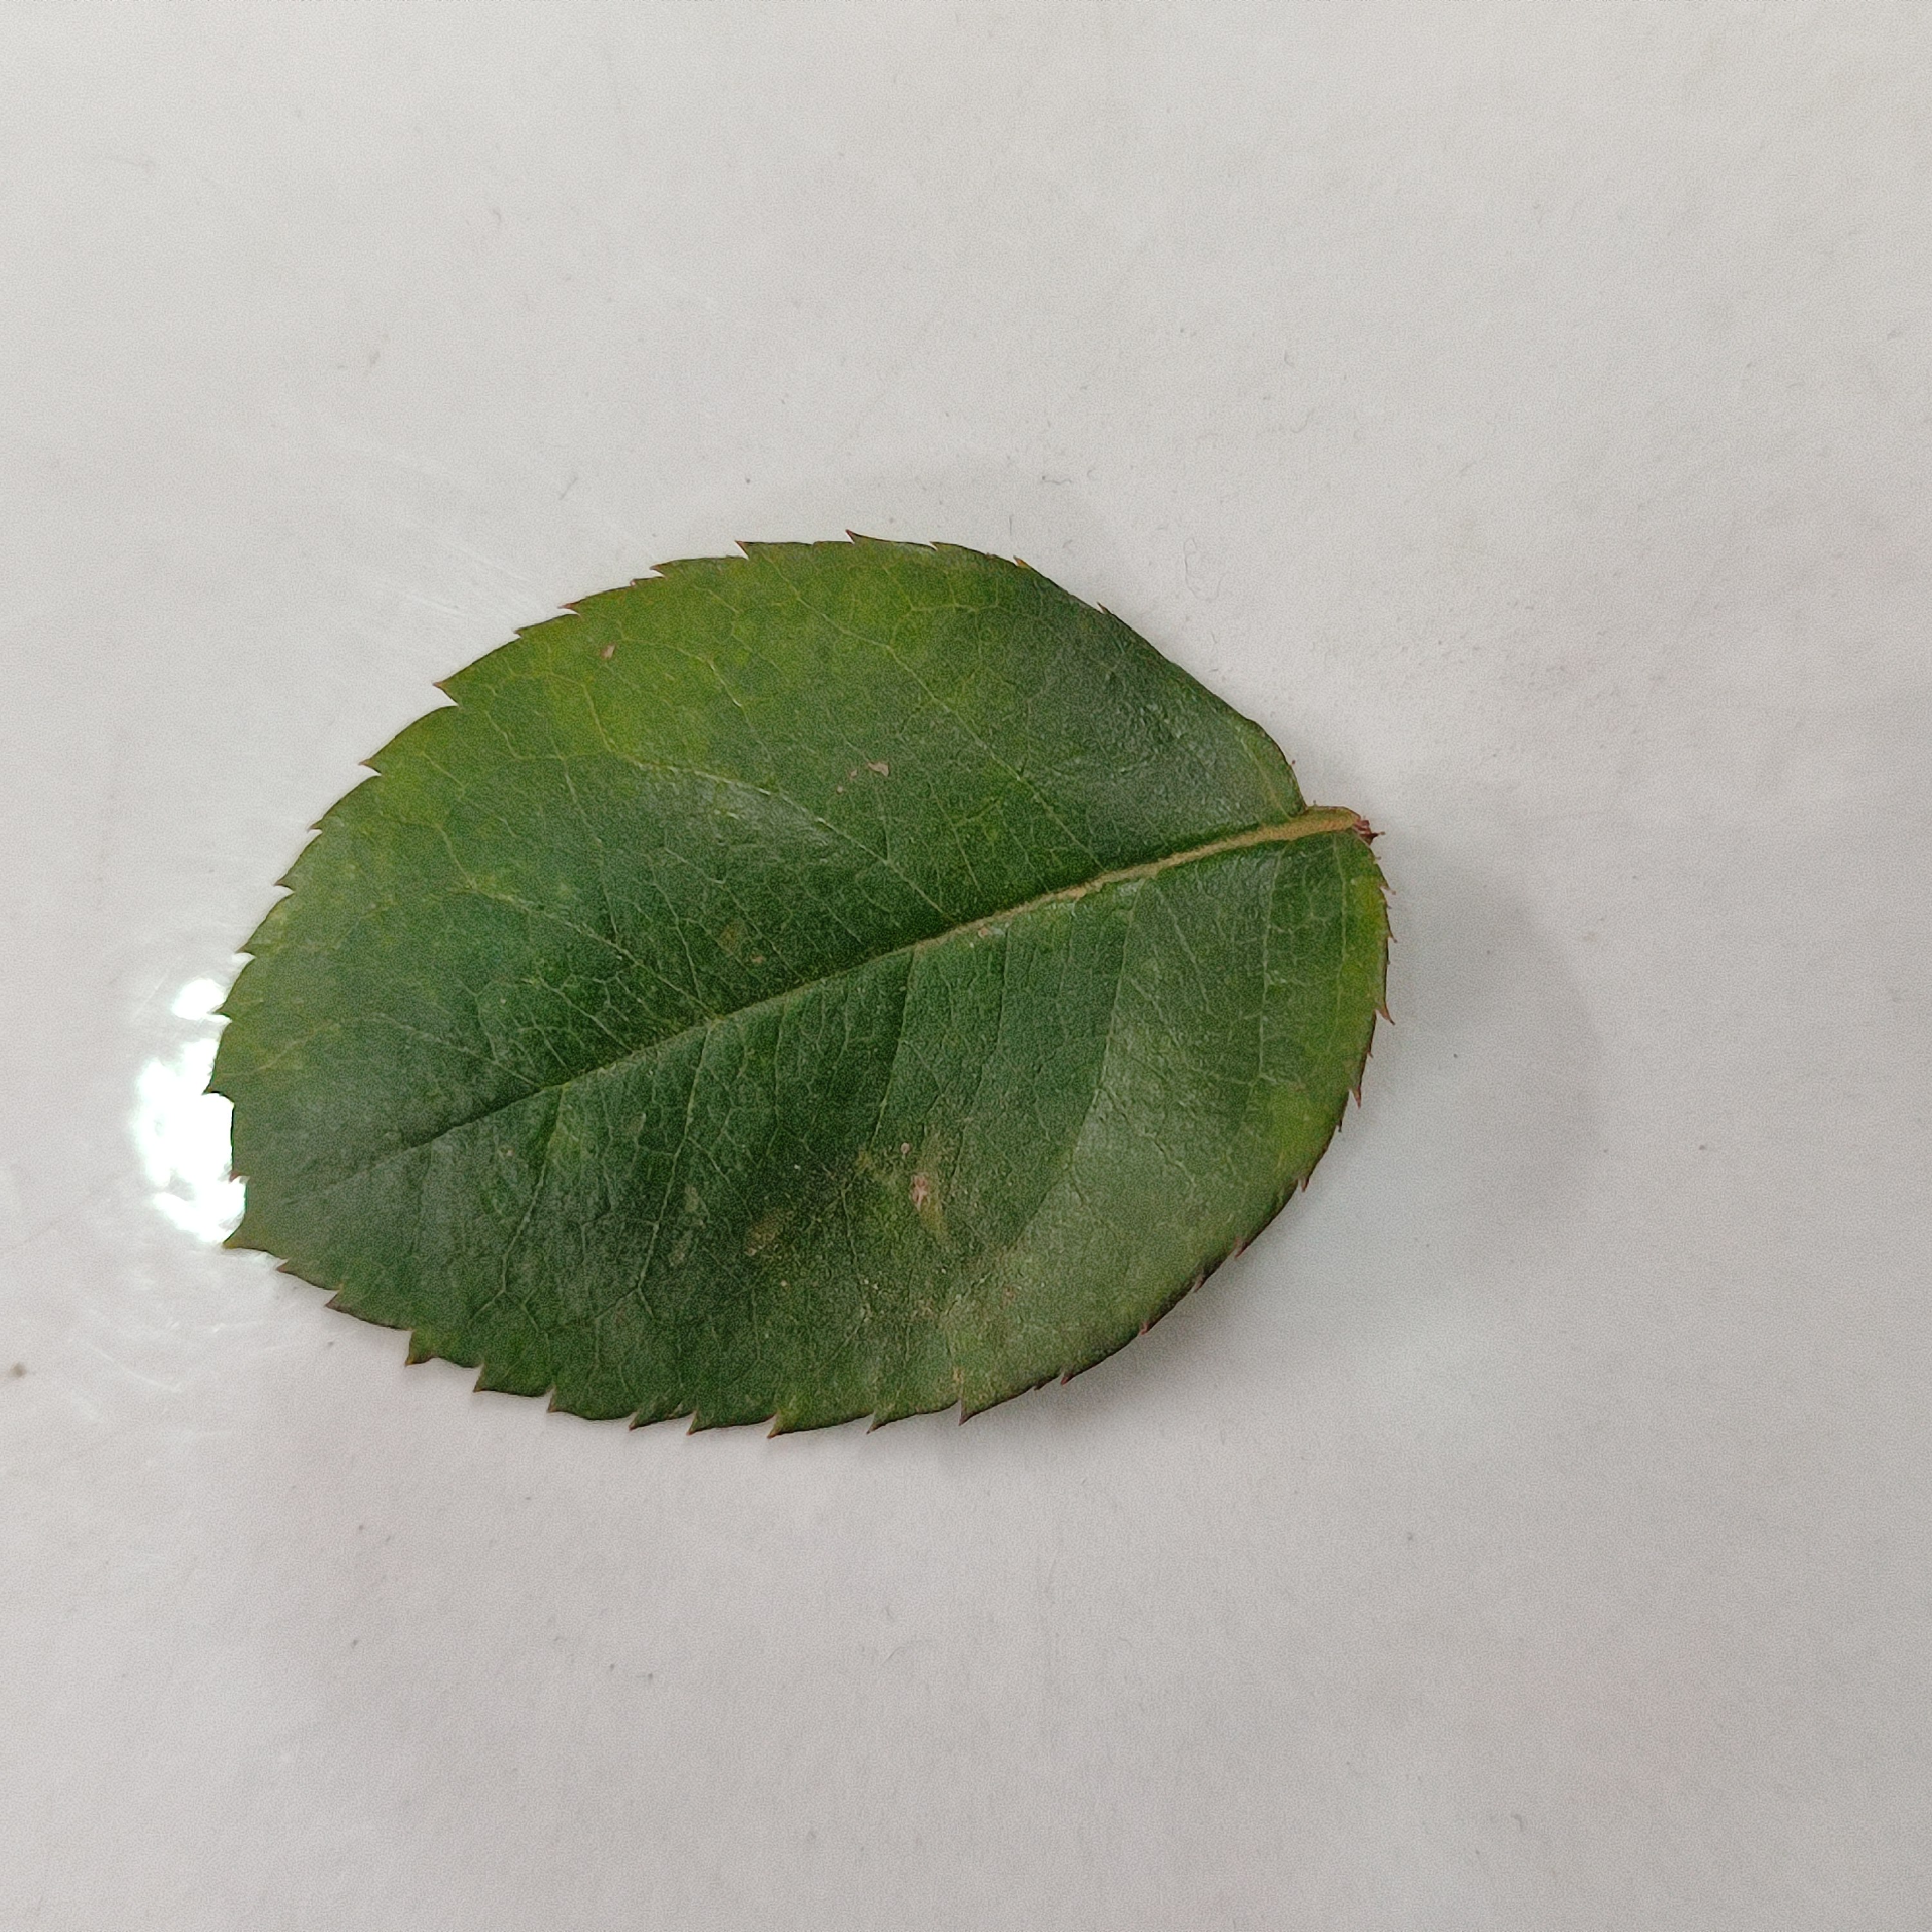
Label: Healthy Leaf